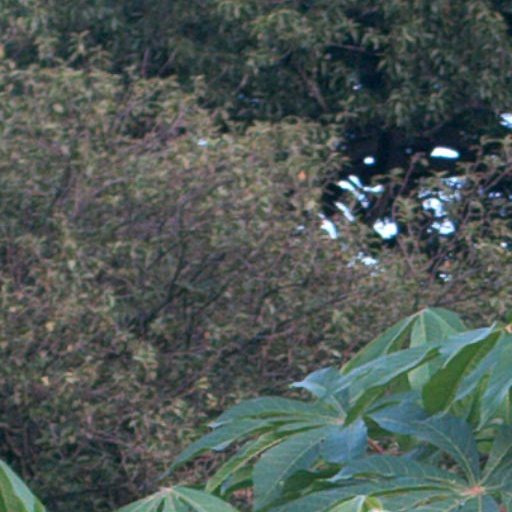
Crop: cassava